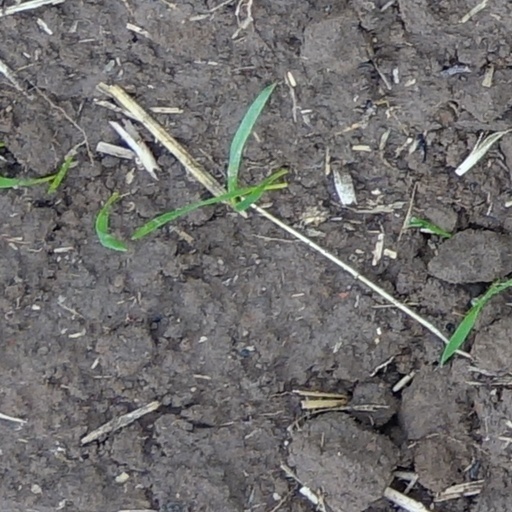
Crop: wheat